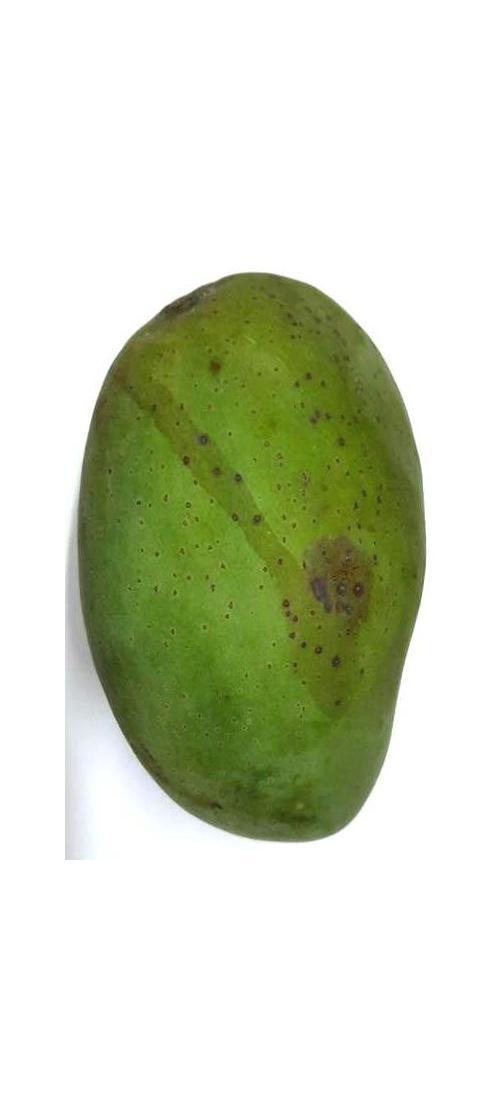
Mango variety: Fazli Shurmai